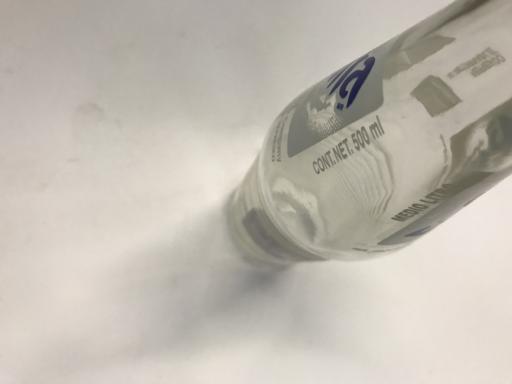
Label: glass